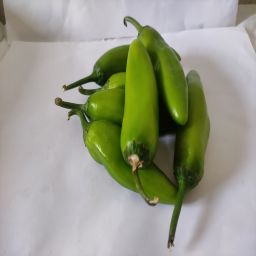
Crop: New Mexico Green Chile
Quality: Unripe